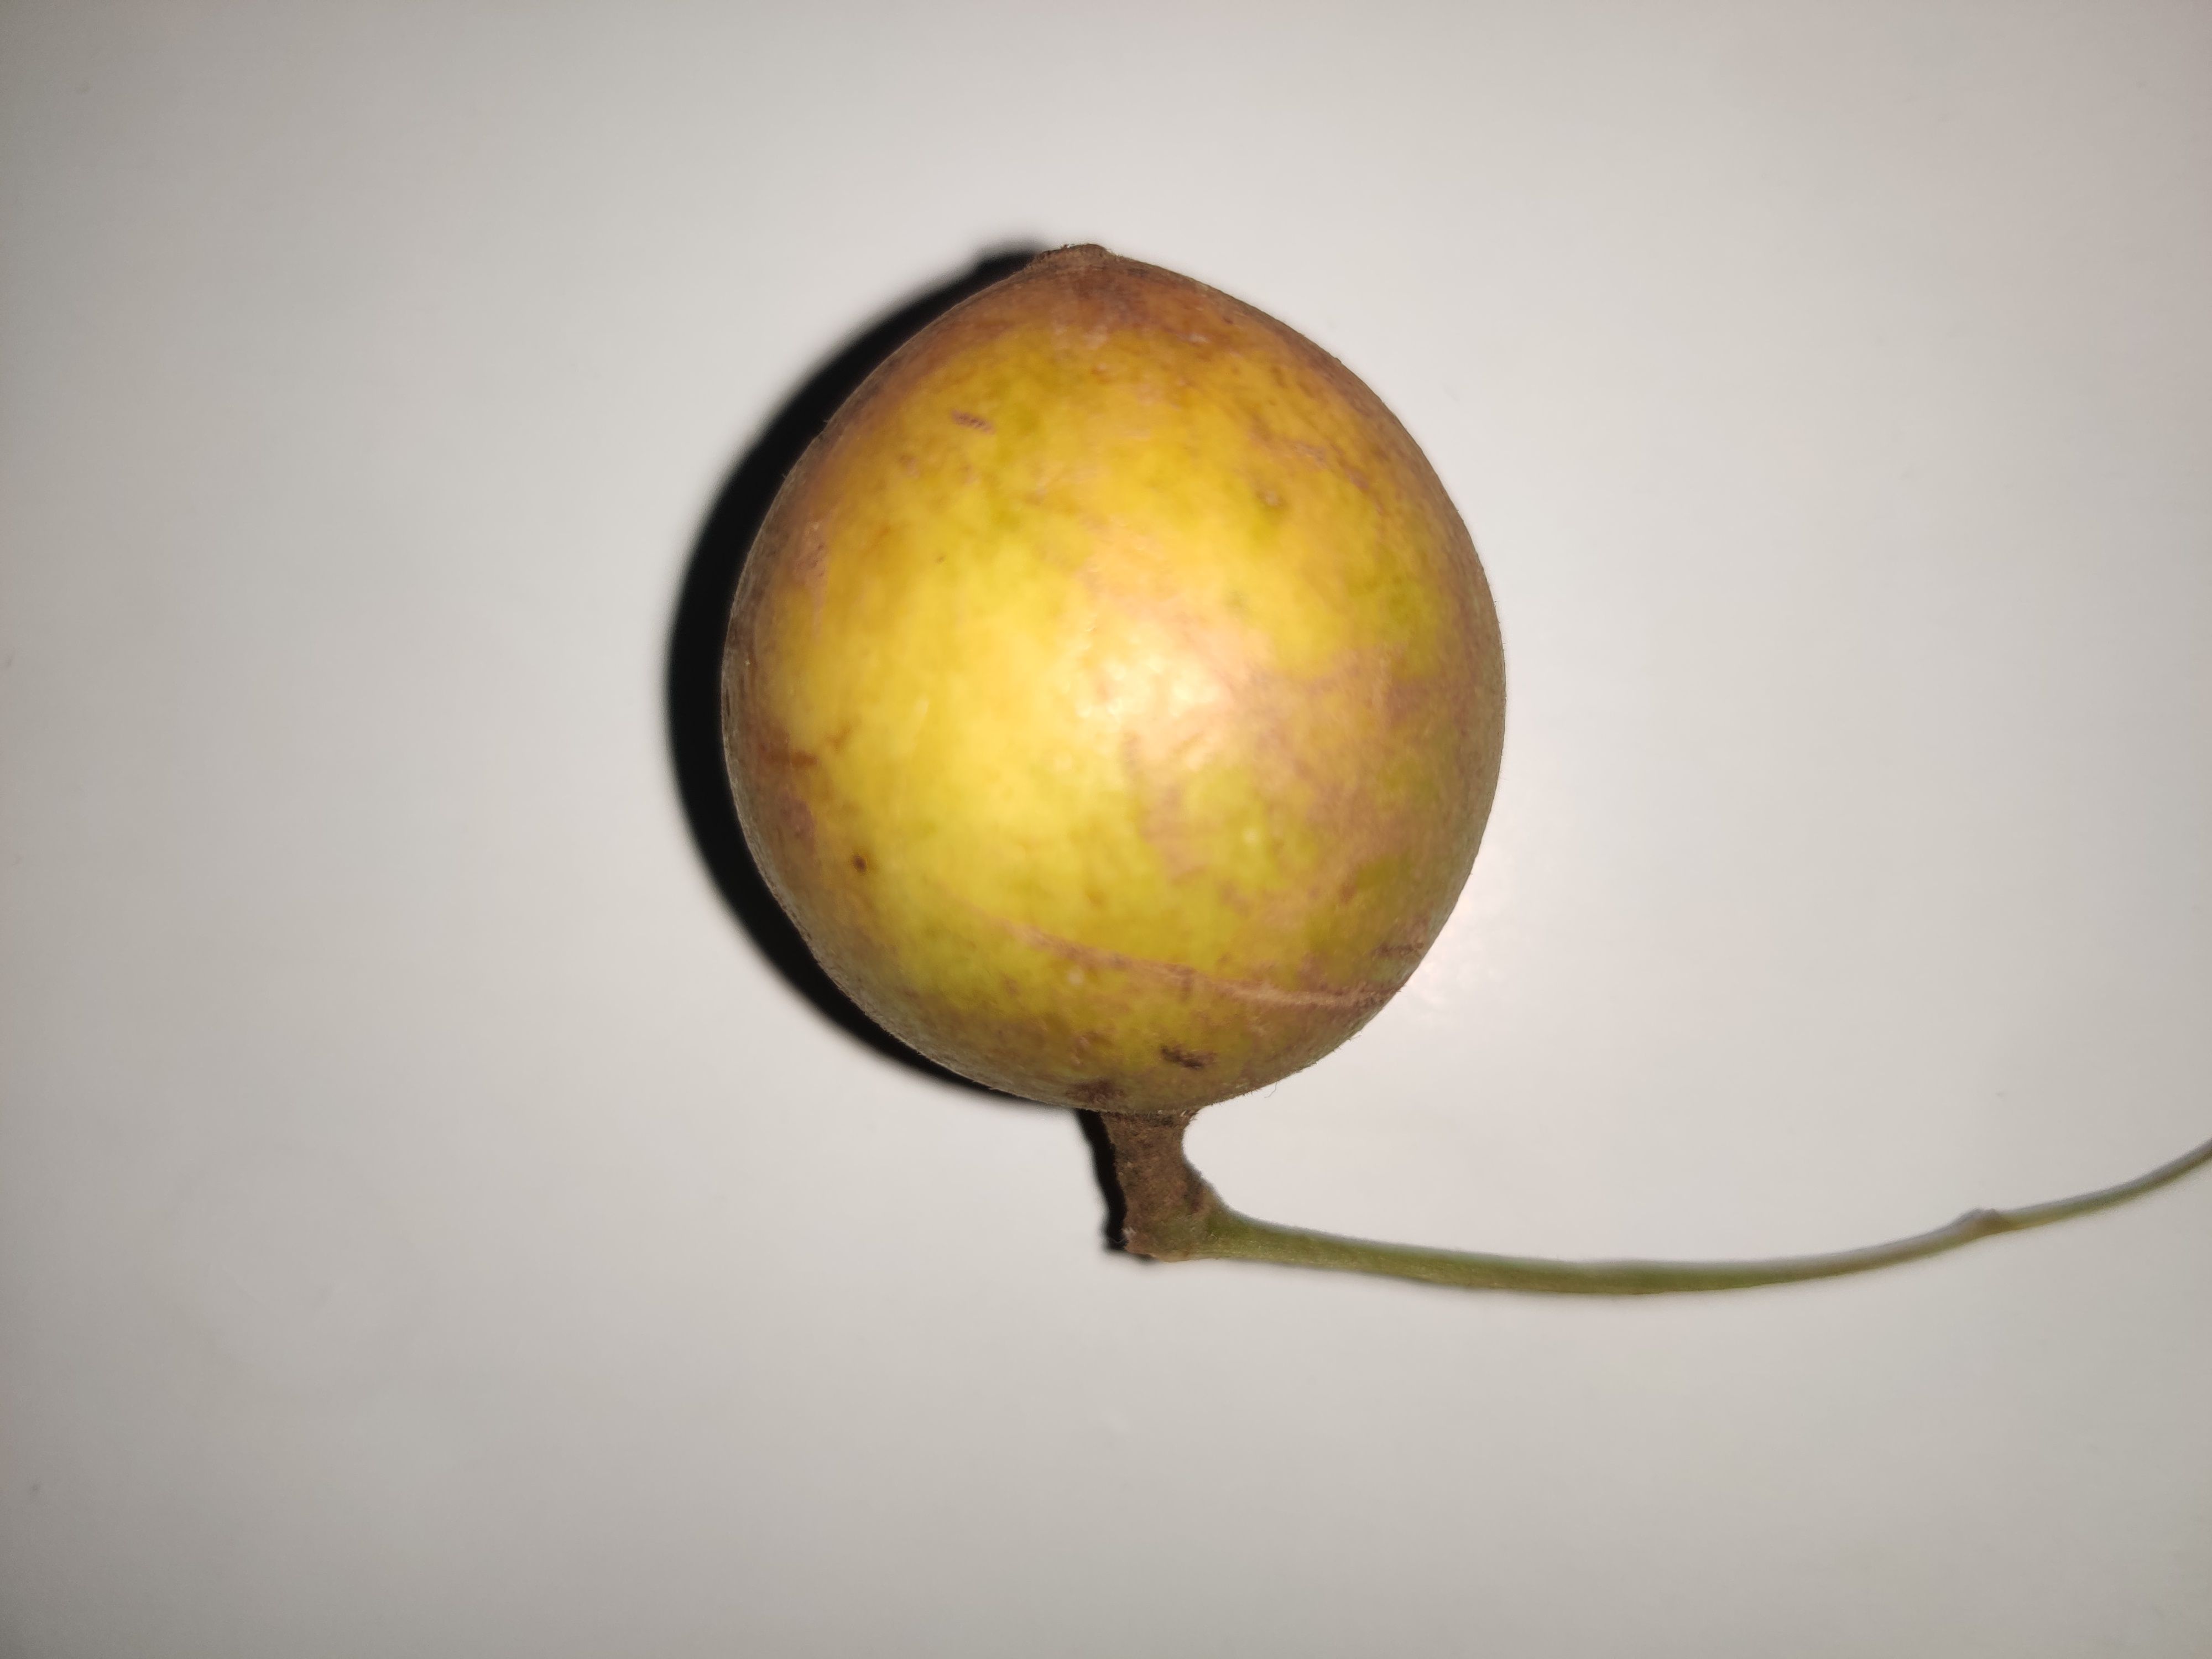
Fruit: burmese-grape
Grade: 1st-grade